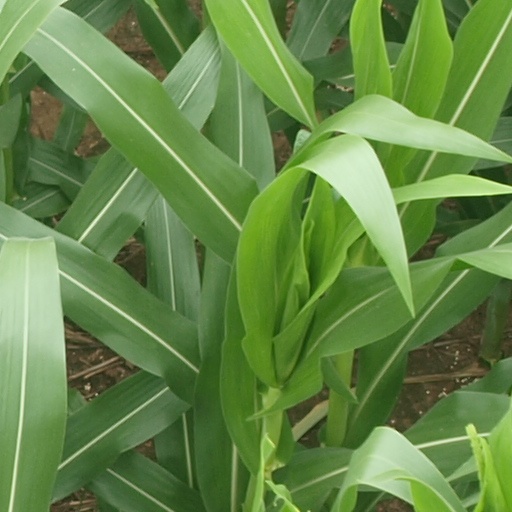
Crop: maize; corn